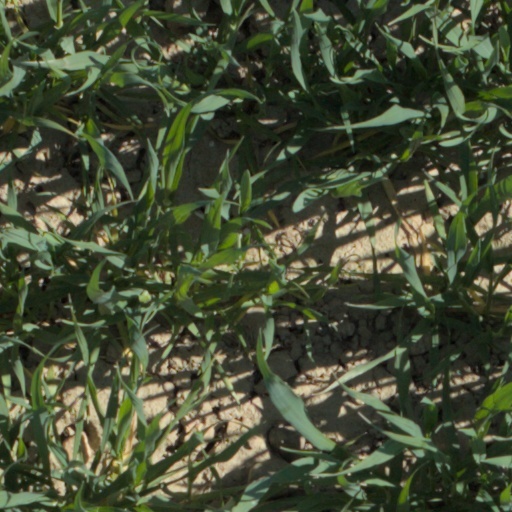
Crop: wheat